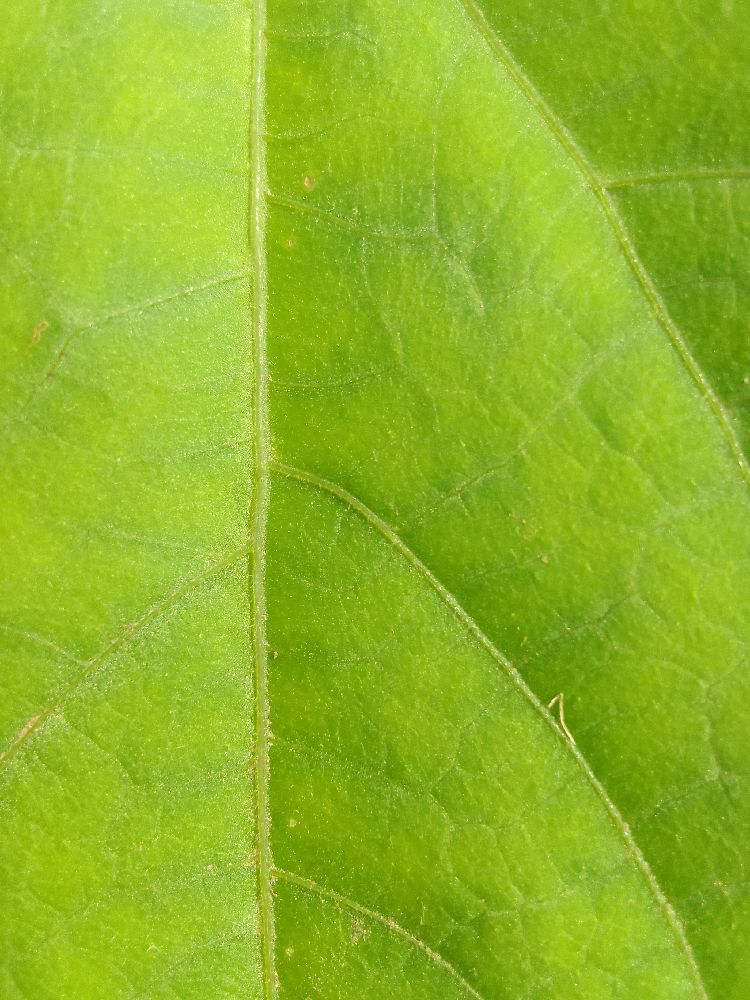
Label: healthy